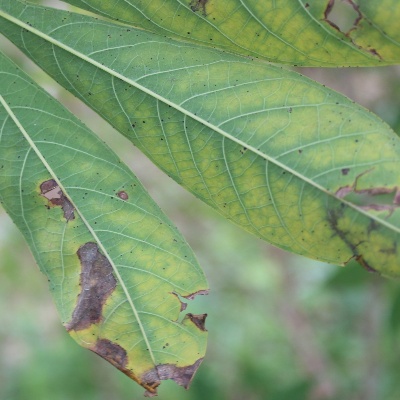
Crop: Cassava
Condition: brown spot